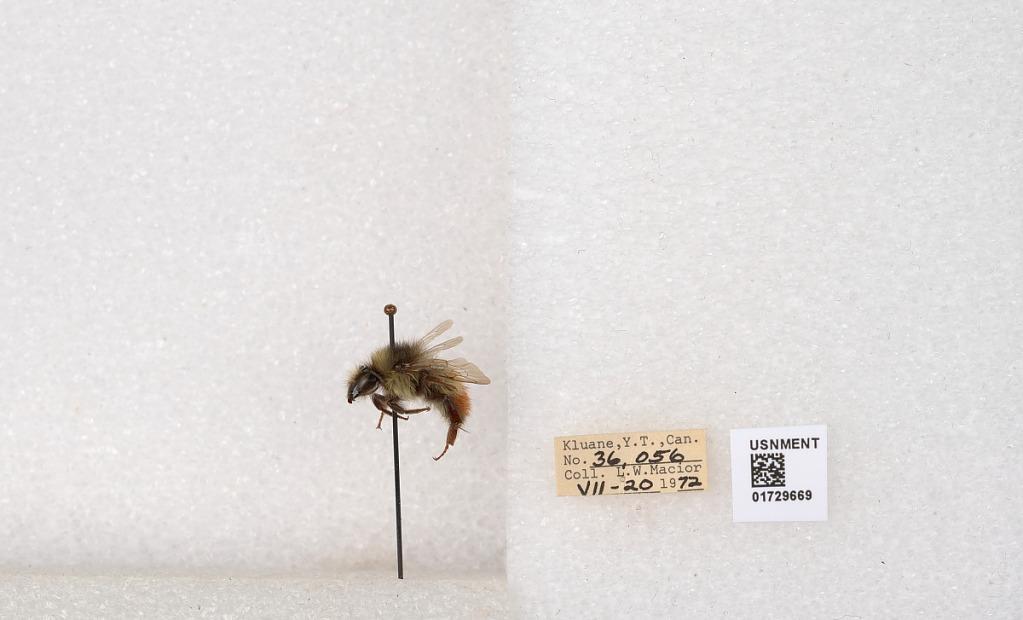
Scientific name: Bombus flavifrons Cresson
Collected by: L. Macior
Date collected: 1972-7-20
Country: Canada
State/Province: Yukon Territory
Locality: Kluane National Park and Reserve
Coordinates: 60.7493, -139.504